El Hombre Caimán

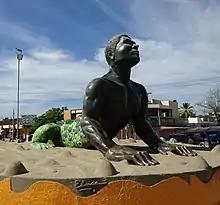
Monument of Hombre Caimán in Plato, Magdalena.

El Hombre Caimán (The Alligator Man) is an urban legend from the Caribbean coast of Colombia that takes place in the riverside town of Plato: Saúl Montenegro's passion for spying on naked women turned into a being with the head of a man and the body of an alligator. The story was allegedly reported in the press in the 1940s.